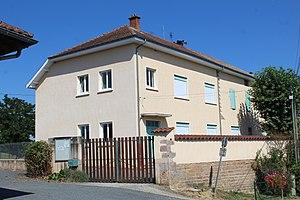
École de Saint-André-d'Huiriat.
Saint-André-d'Huiriat est une commune française, située dans le département de l'Ain en région Auvergne-Rhône-Alpes.